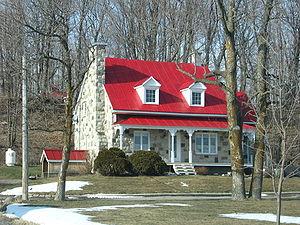
Sainte-Anne-de-la-Pérade est une municipalité du Québec située dans la municipalité régionale de comté des Chenaux et dans la région administrative de la Mauricie, sur la rive nord du fleuve Saint-Laurent. La ville est située près de l'embouchure de la rivière Sainte-Anne, le long du Chemin du Roy qui relie Montréal et Québec. Il s'agit d'un segment historique de la Route 138 et de la rue Sainte-Anne qui longe toute la Rive-Nord du fleuve Saint-Laurent.